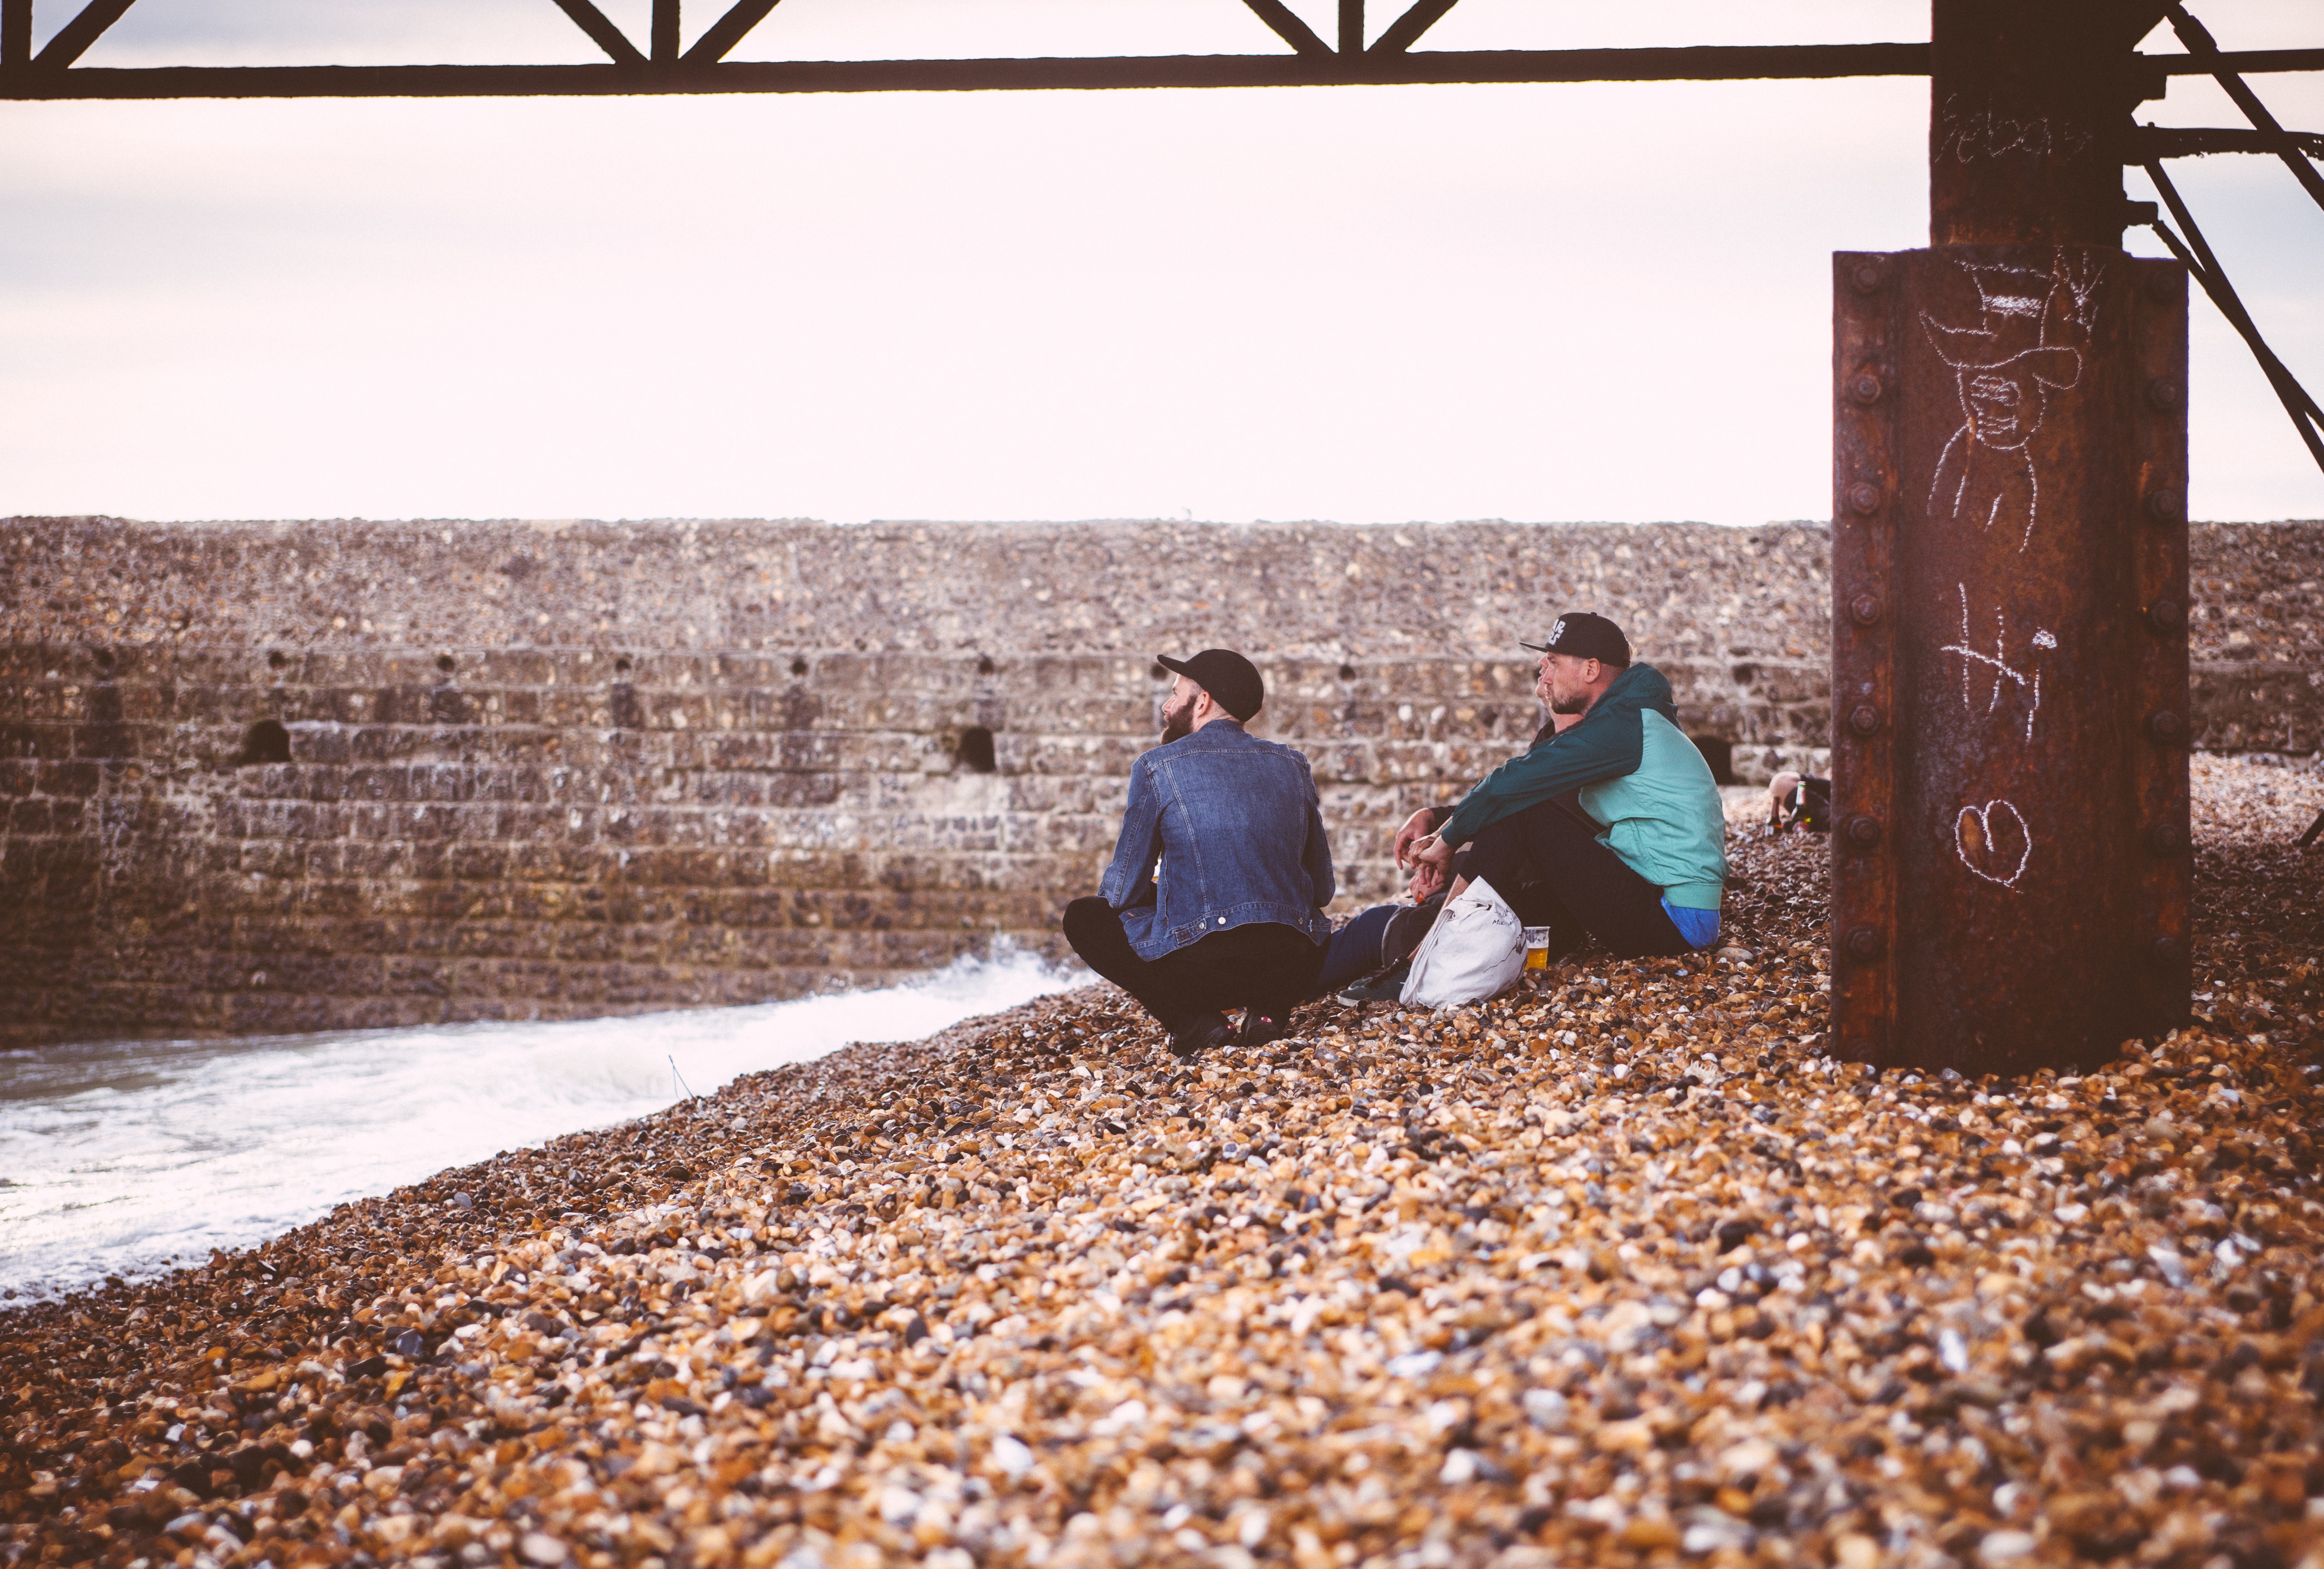
man, people, male, guy, sitting, friend, photograph, image